History of the United States Virgin Islands

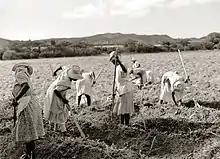
Women cultivating sugarcane, c. 1940

During World War I, US interest in the islands was revived by fear of German expansion into the Caribbean. In particular, it was feared that Germany would seize the islands for use as a U-boat base or coaling station. The islands' location on the Atlantic approach to the newly completed Panama Canal was strategically important for the United States. The US offered $25,000,000, and the third sales treaty was signed on August 4, 1916. On August 17, an unofficial referendum on the sale of the islands to the United States was held in the Danish West Indies, in which 99% of voters within the islands were in favor of the sale. The population of the islands were largely dissatisfied with Danish colonial rule which they saw as negligent and ineffective, and anticipated a better relationship with the United States which had a vested interest in the region.